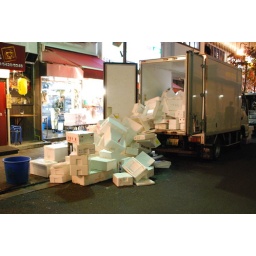
from the fish van in Ebisu